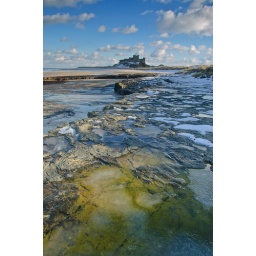
I like the contrasts in this picture, the greeny rocks mingling with snow and ice, and the vibrant blue sky.